Shire of Dunmunkle

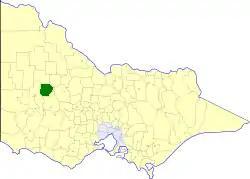
Location in Victoria

The Shire of Dunmunkle was a local government area about west of Bendigo and east of Horsham, in western Victoria, Australia. The shire was bounded by the Yarriambiack Creek on the western boundary and the Richardson River on the east. The shire covered an area of , and existed from 1877 until 1995.